Guofan Road station

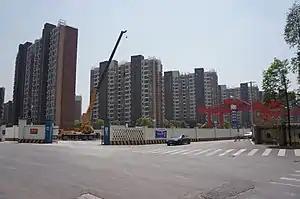
Construction site in April 2017

Guofan Road is a Shanghai Metro station located on Line 10 in Yangpu District, Shanghai. The station is located on Songhu Road at Guofan Road, between and stations. Heading northbound, this will be the last station on the metro line on the Puxi side of the Huangpu River. It was expected to open with the rest of the phase two northern extension of Line 10 in 2018, however, due to construction delays, it opened on 26 December 2020. It will be an underground station with an island platform.